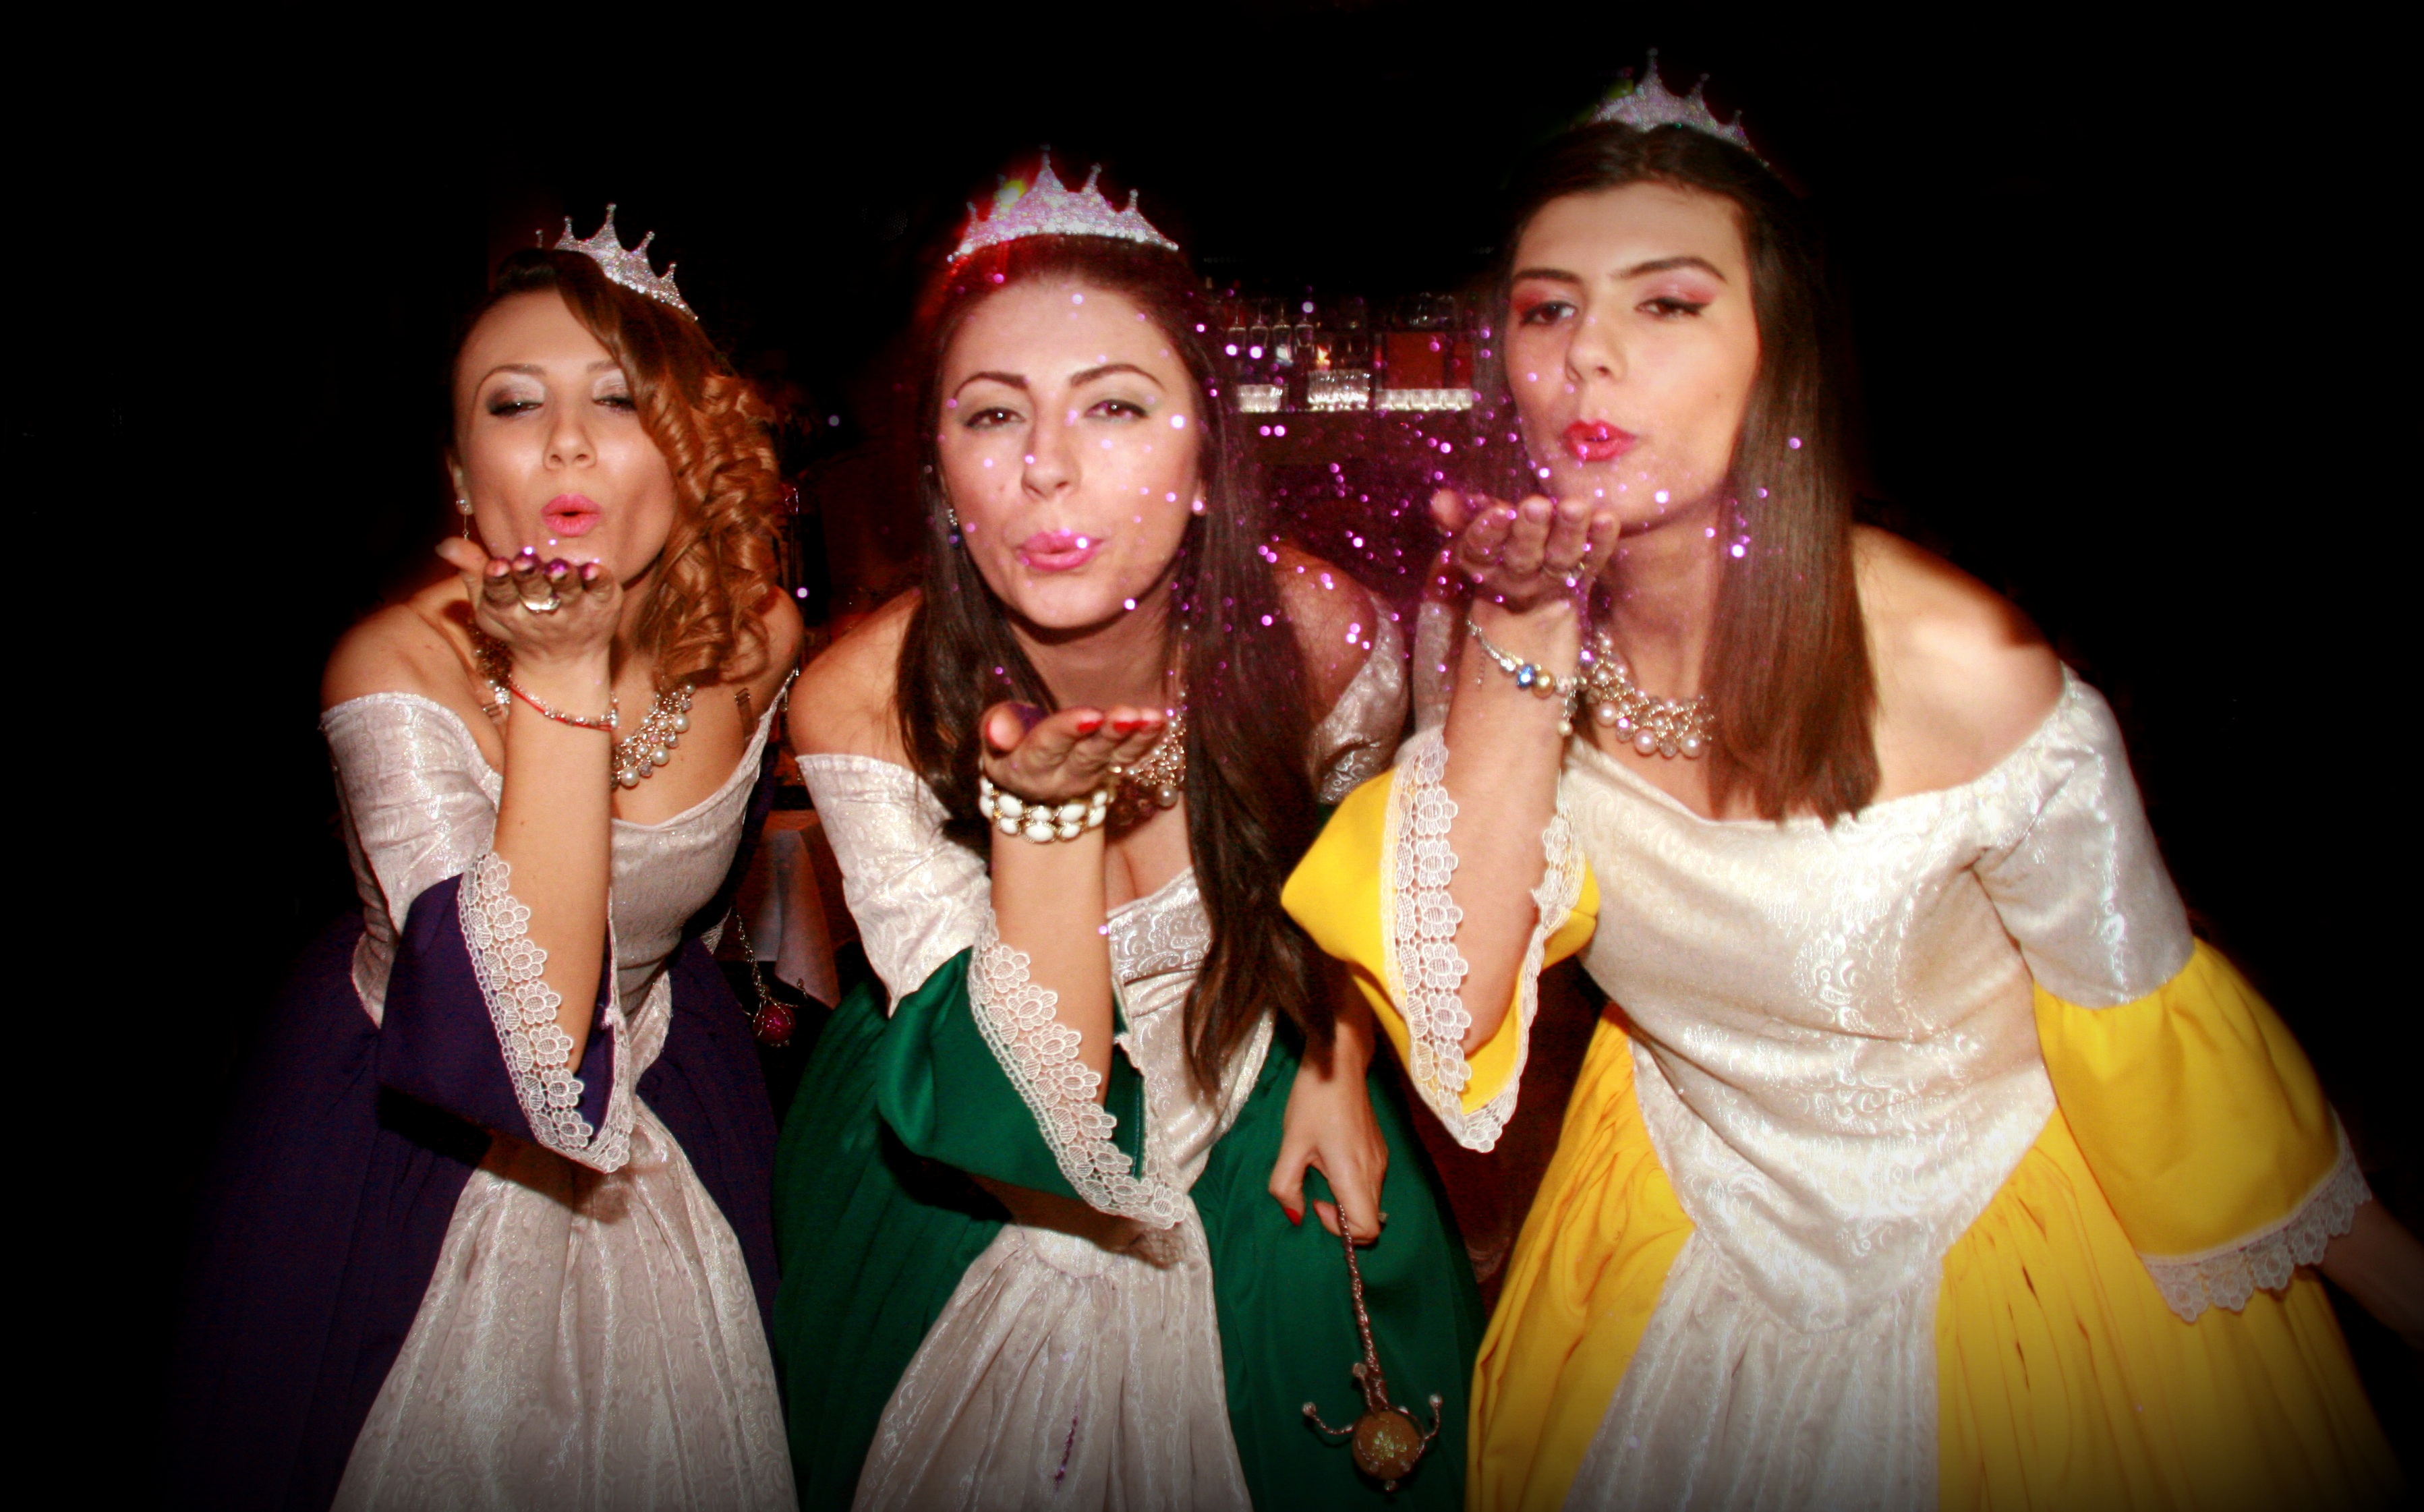
photography, blown, girls, three, singing, beauty, magic, fate, destiny, fairies, musical theatre, pixie dust